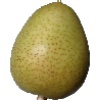
Label: Pear 1